Bhagavad-gita Museum

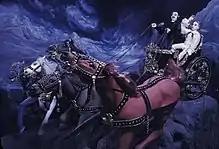
"The Precarious Condition of the Living Entity" diorama

The Bhagavad-gita Museum was inspired by a diorama exhibit developed by Bhaktisiddhanta Sarasvati in the mid 1930s, consisting of dozens of dioramas dedicated to the philosophy of Krishna consciousness. In 1973 Sarasvati's student A. C. Bhaktivedanta Swami Prabhupada, the founder of the International Society for Krishna Consciousness (ISKCON), also known as the Hare Krishna movement, sent a group of disciples from the New York temple to Mayapur, India, to study the art of diorama doll making. After fifteen months of studying the team returned and the construction of the dolls in the Los Angeles site began, the museum finally opening in 1977. The museum is located in West Los Angeles near the border of Culver City, where a sizable Hare Krishna population resides.